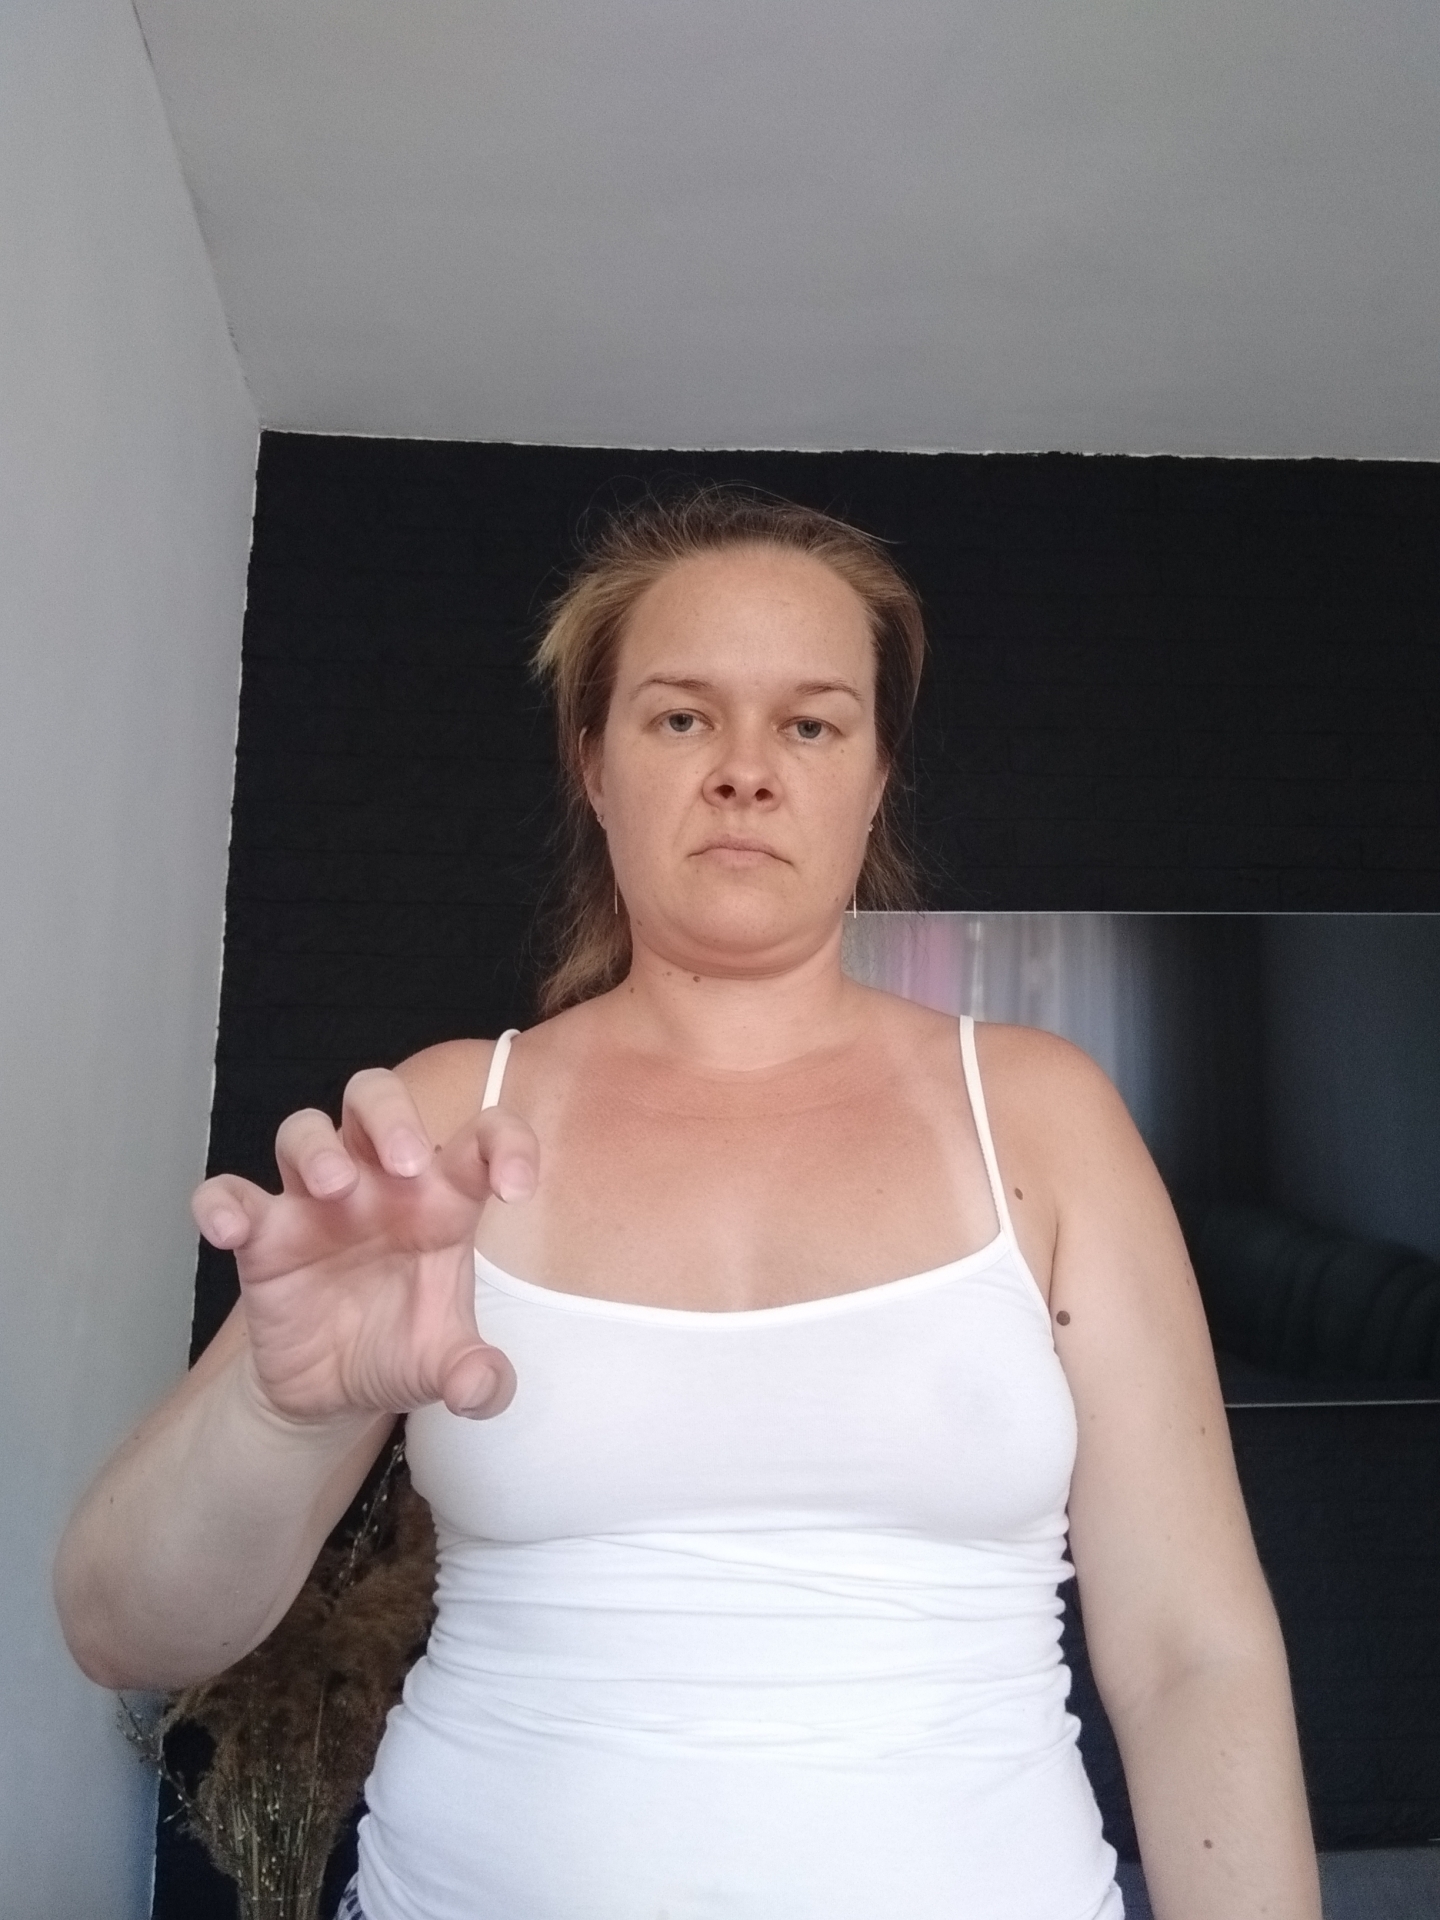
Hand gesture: grabbing